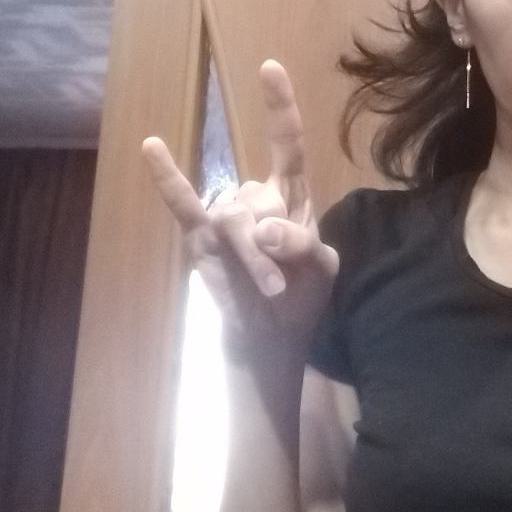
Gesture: rock